Hofje Codde en Van Beresteijn

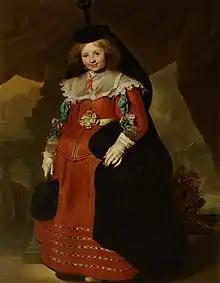
Emerantia van Beresteyn, by Pieter Soutman in 1634. This painting was sold as a Frans Hals to Mathilde Rothschild.

The largest influx of capital for the hofje came about when the regents sold a Frans Hals painting to Mathilde Hannah Rothschild in 1882 and later three more Frans Hals paintings to the Louvre in 1885. The first painting was a portrait of a young girl, Emerantia van Beresteyn, the sister of the landscape painter Nicolaes van Beresteyn, the later founder of half of this hofje. The next two were twin marriage portraits from 1629 of Nicolaes' parents Catharina Both van der Eem and Paulus van Beresteyn (1588–1636).